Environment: real
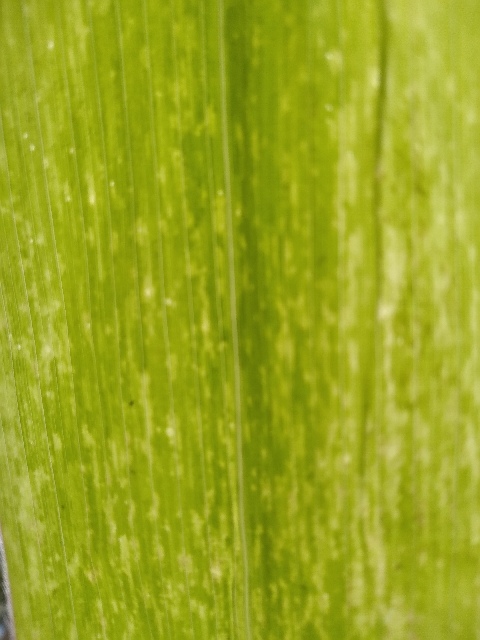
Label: lethal_necrosis